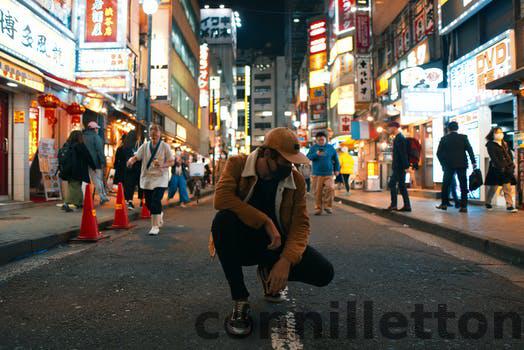
Label: Watermark